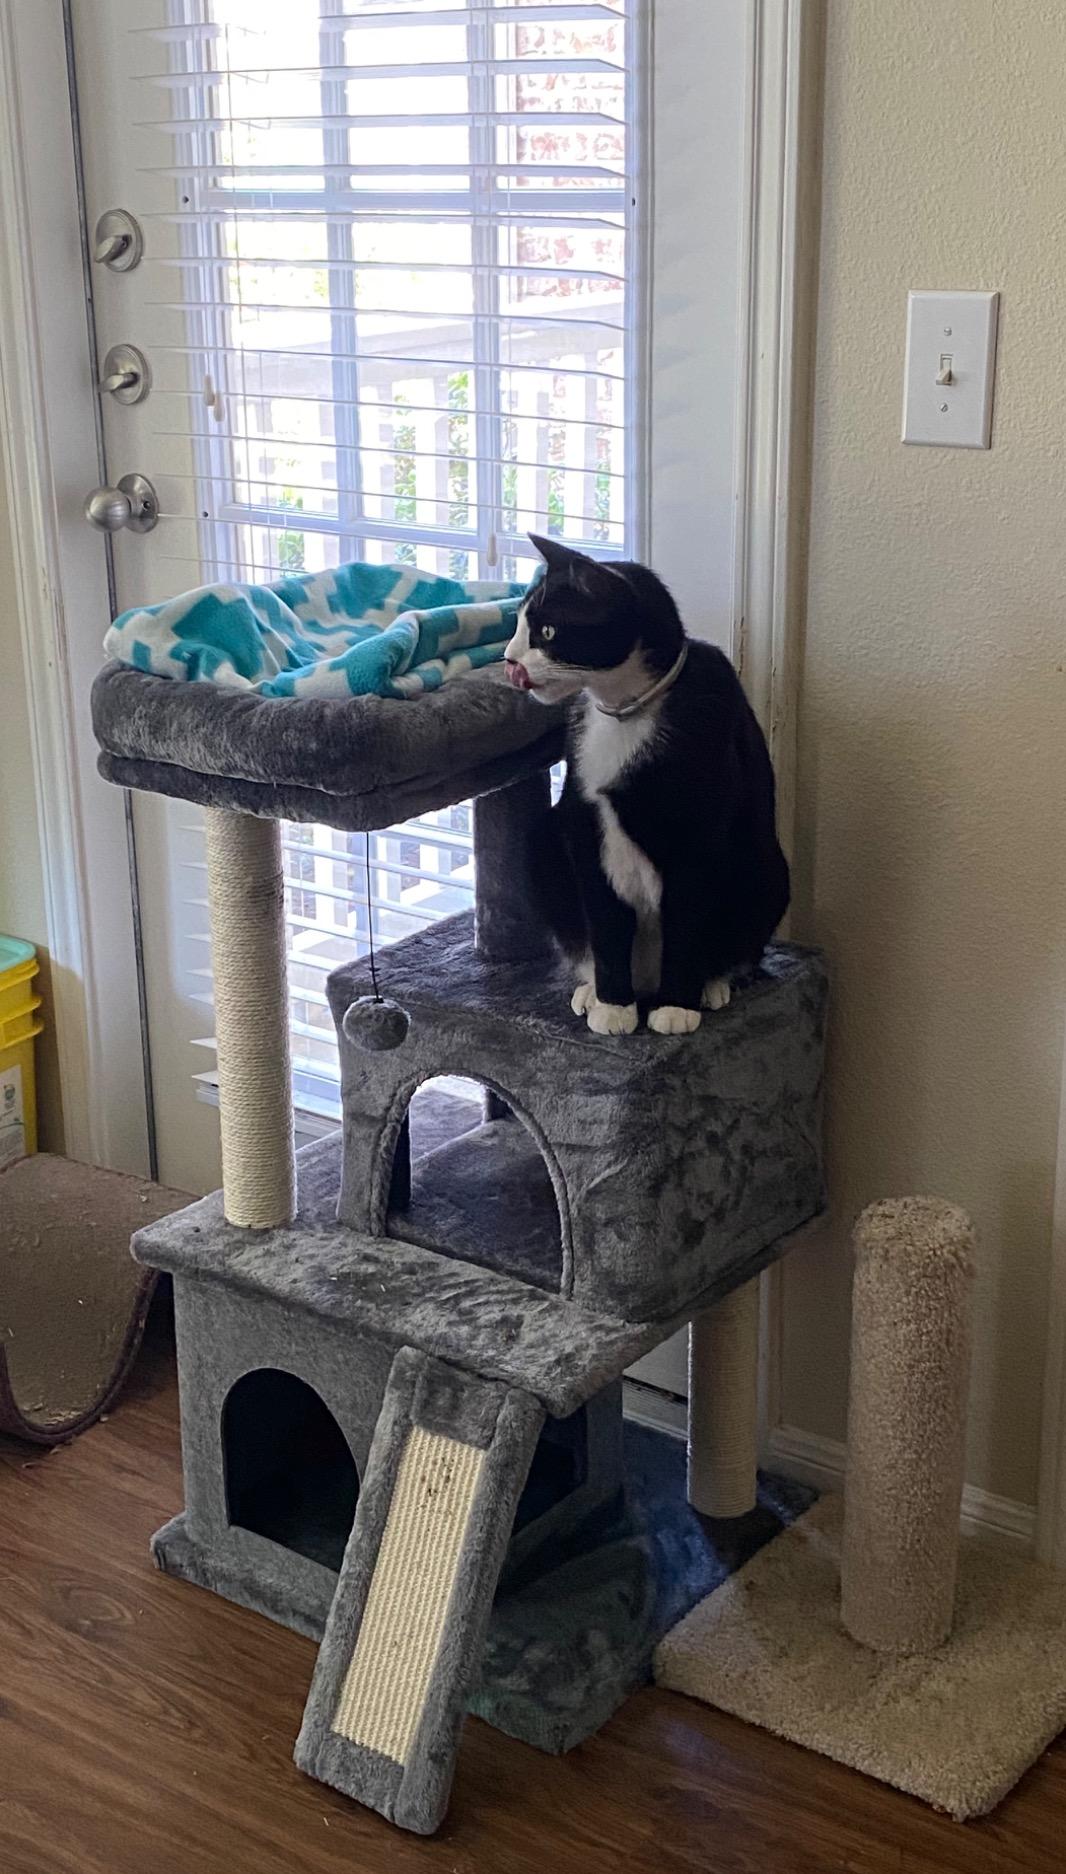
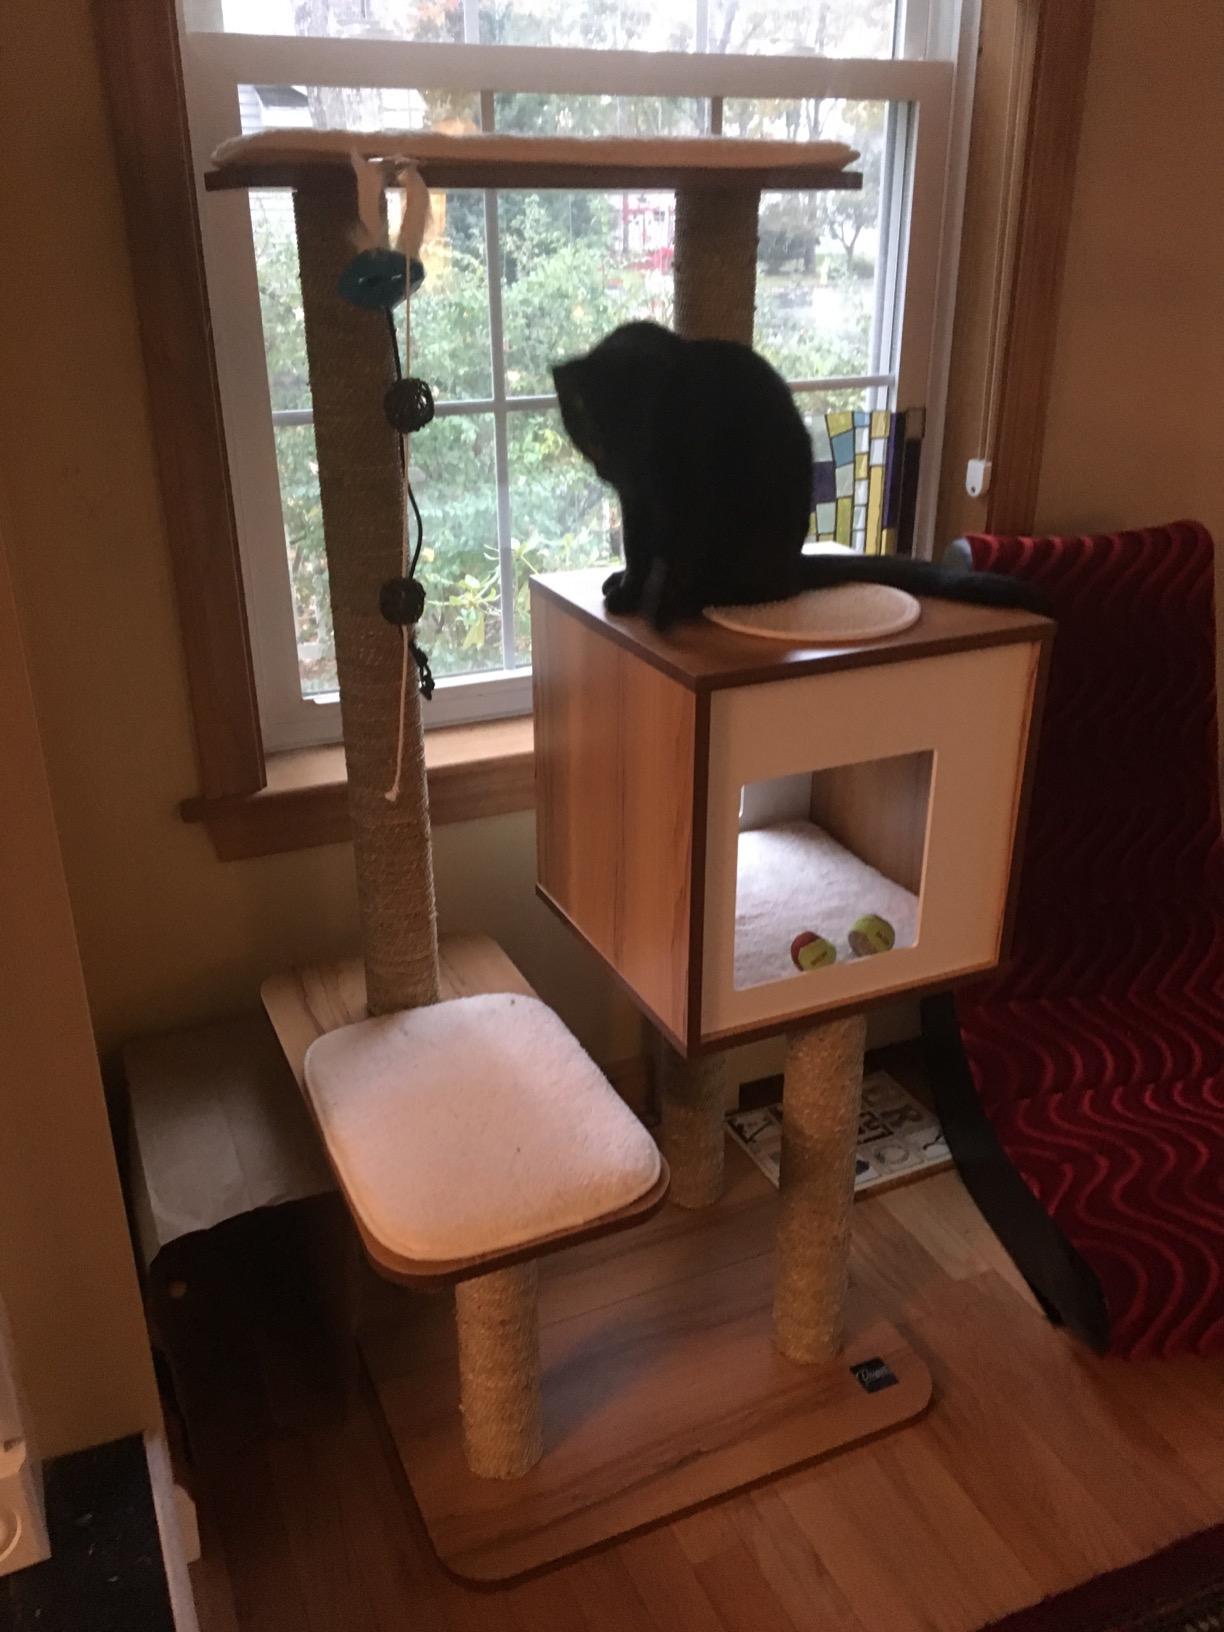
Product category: items_cat tree
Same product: no